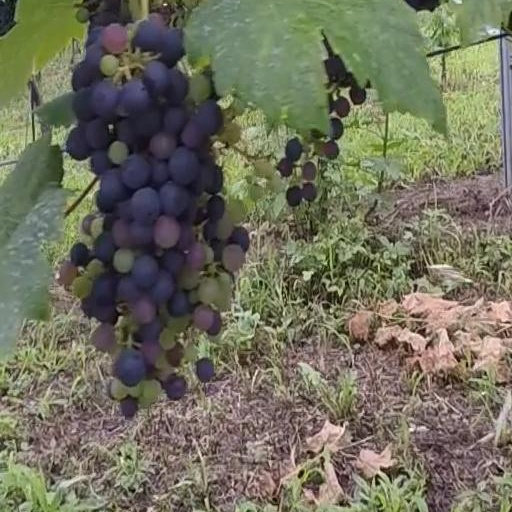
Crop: grape